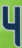
Number: 4